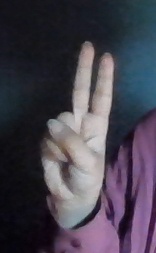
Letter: taa